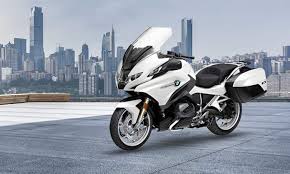
Vehicle type: Motorcycles